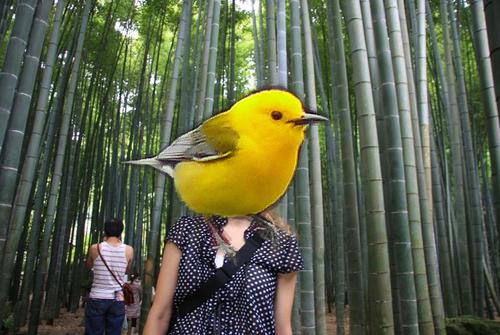
Bird species: Prothonotary_Warbler
Bird type: landbird
Background: land